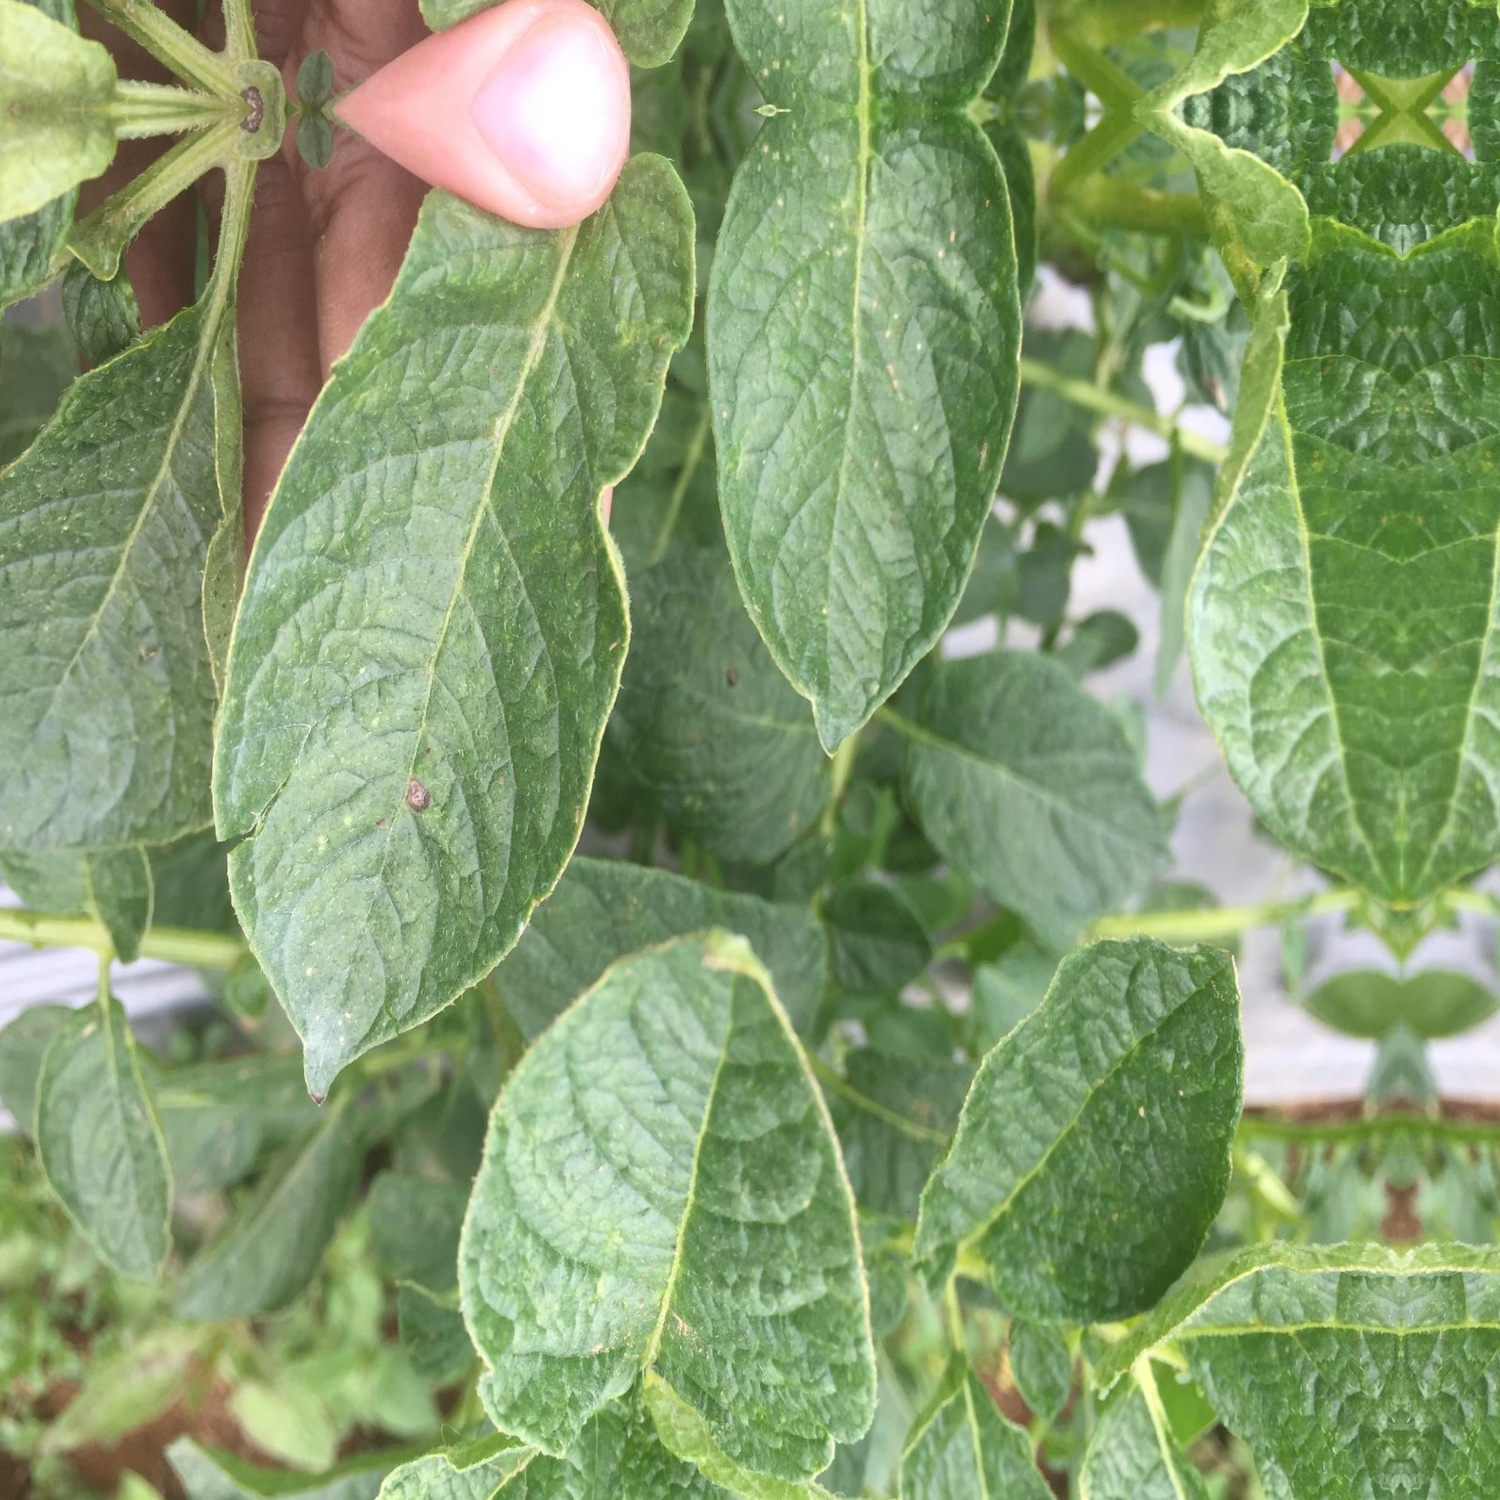
Etiqueta: Virus